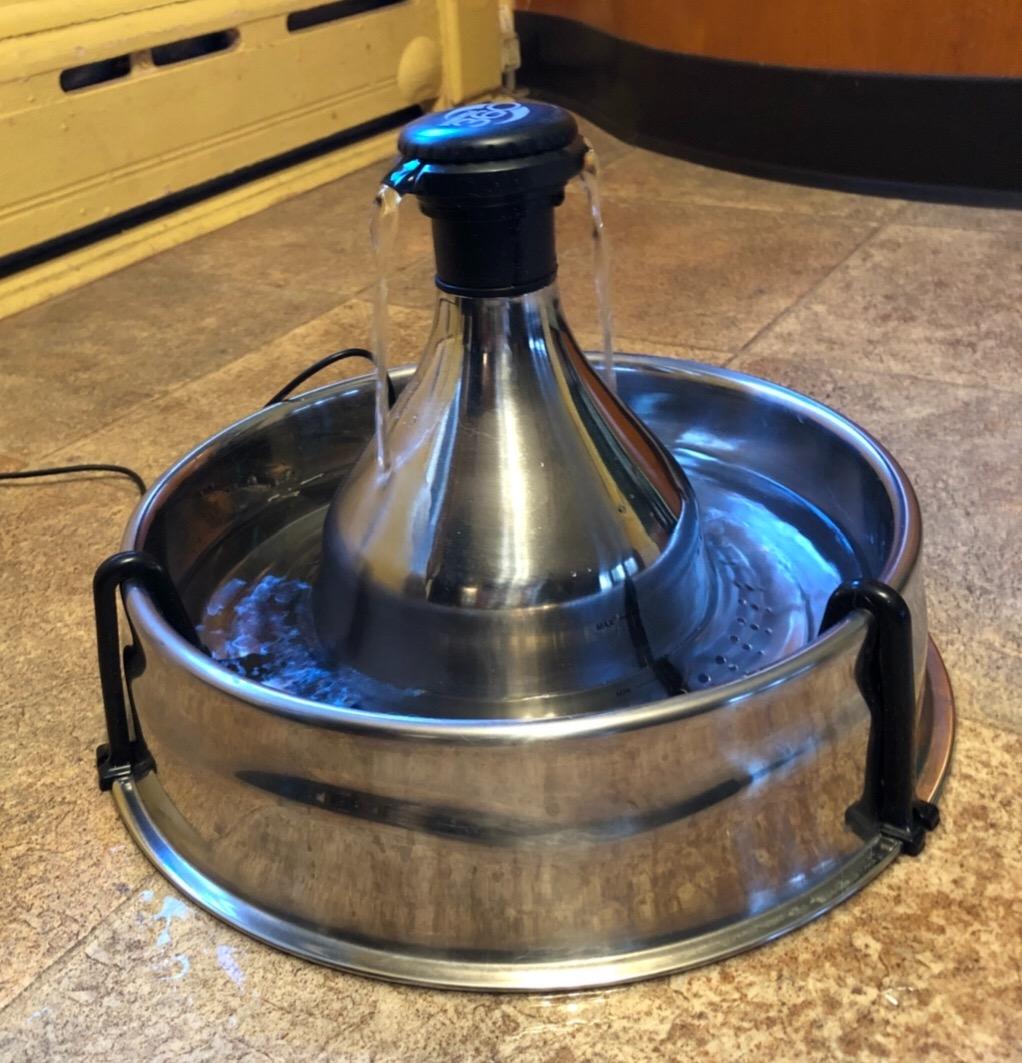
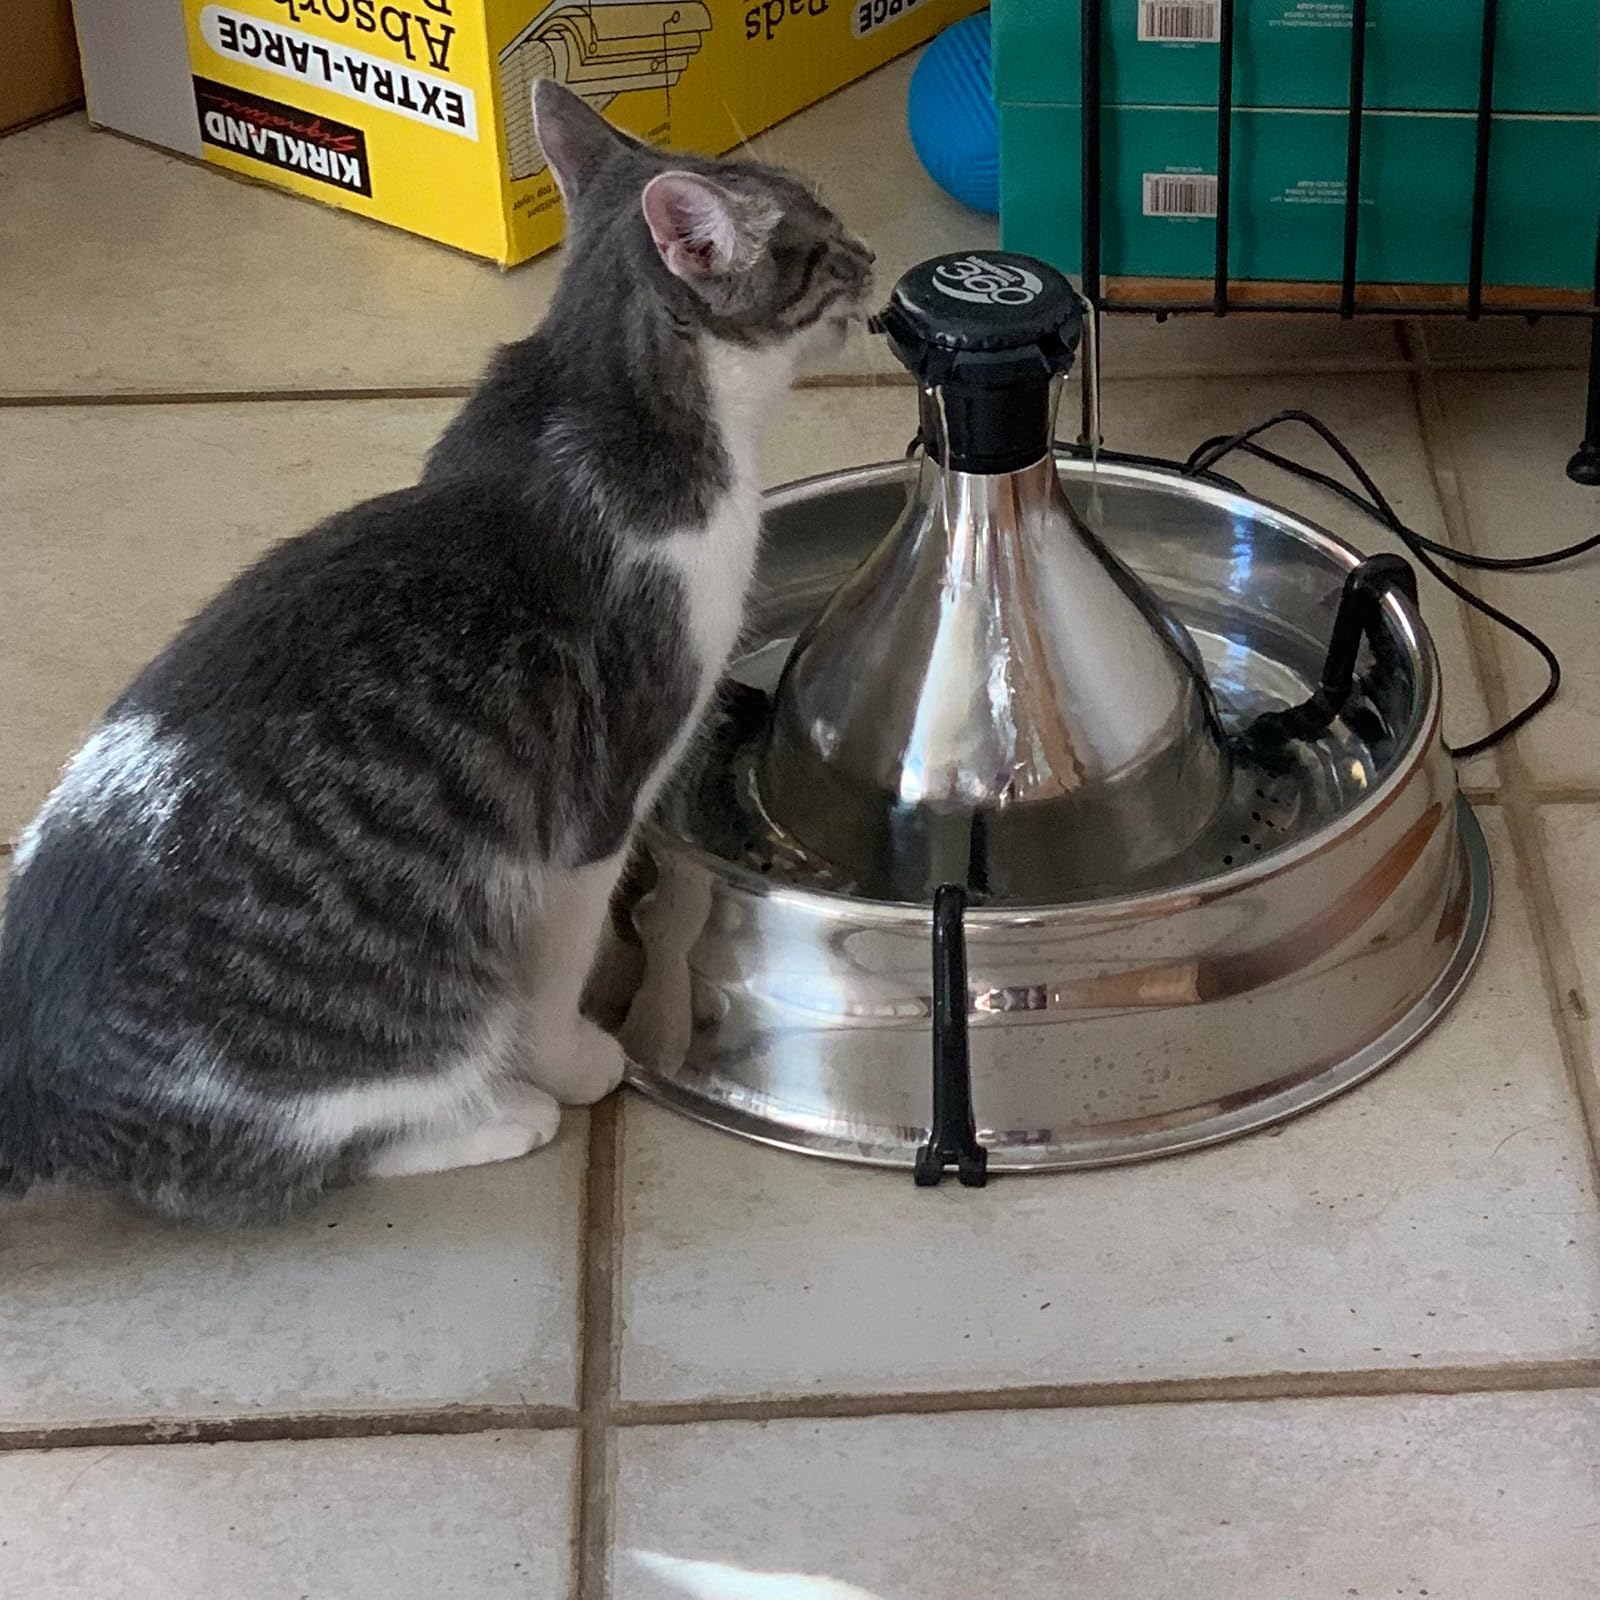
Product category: items_bowl
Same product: yes